Mun Awng

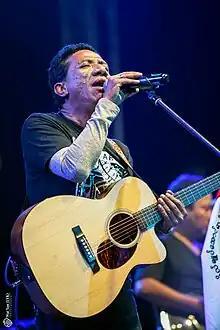
Mun Awng performing in Mandalay.

Mun Awng was born Myitkyina, in Kachin State in the north of Burma. He is part of the Christian minority, and grew up singing in church. Awng became a popular singer and musician in Burma during the 1980s. Due to having participated in anti-government demonstrations in 1988, he was forced to leave Burma in February 1993, having previously lived in camps on Three Pagodas Pass on the Thai border with other students.